Aranjuez

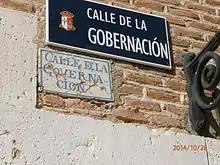
18th century and 21st century street sign in Aranjuez

Aranjuez is served by the public Autovía A-4 (Madrid Cordoba) The exit at kilometre 37 connects to the M-305 (regular road which leads via La Montaña district and automotive sales zone (3 km north of city) and then directly to the royal palace. The A4 exit at kilometre 52 serves the south of the town, as does the toll road Radial R-4.